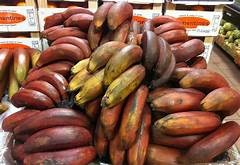
Label: banana